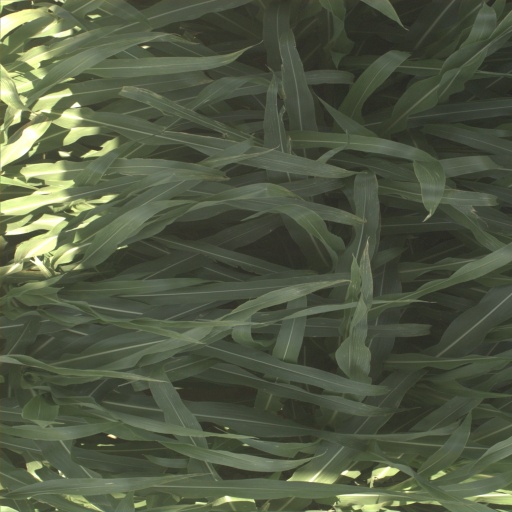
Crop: sorghum